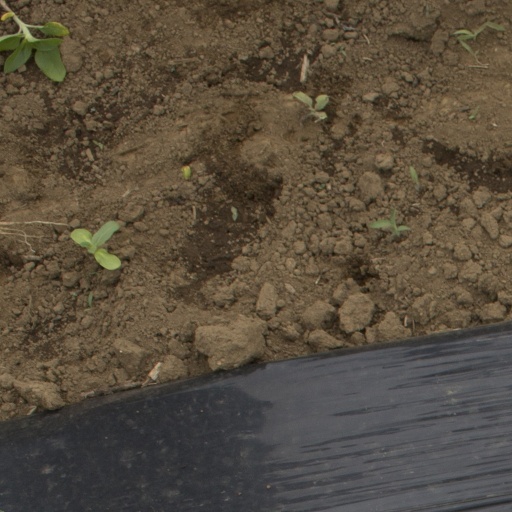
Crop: Jerusalem artichoke